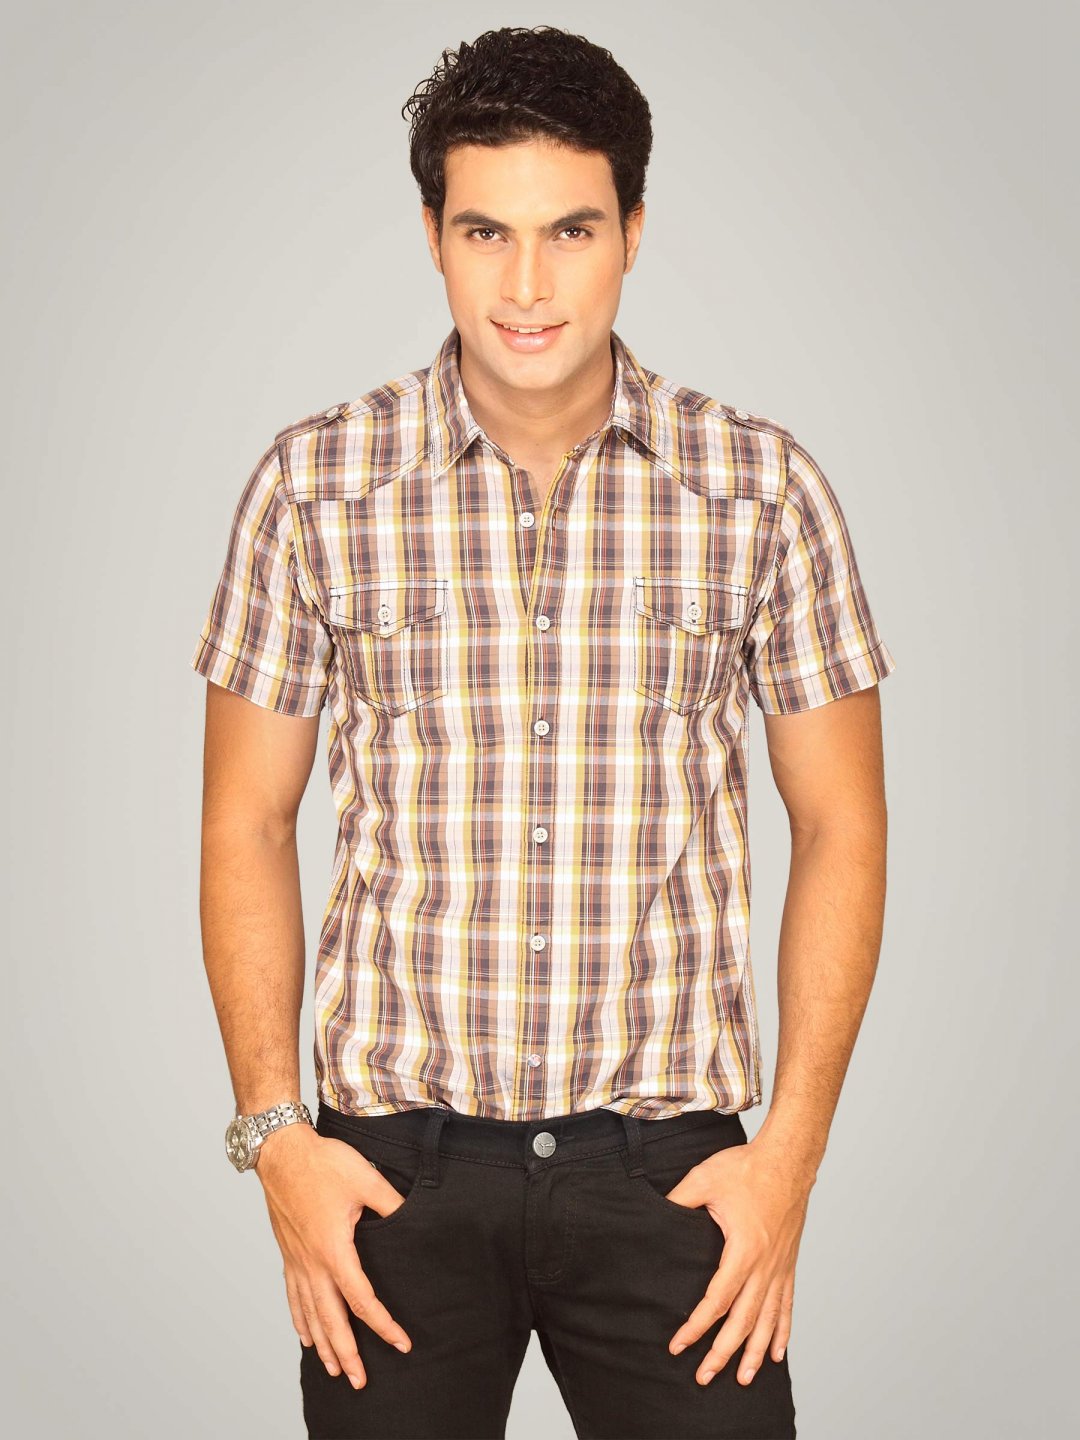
Locomotive Men Brown Checked Shirt
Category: Apparel / Topwear / Shirts
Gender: Men
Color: Brown
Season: Summer 2011
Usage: Casual